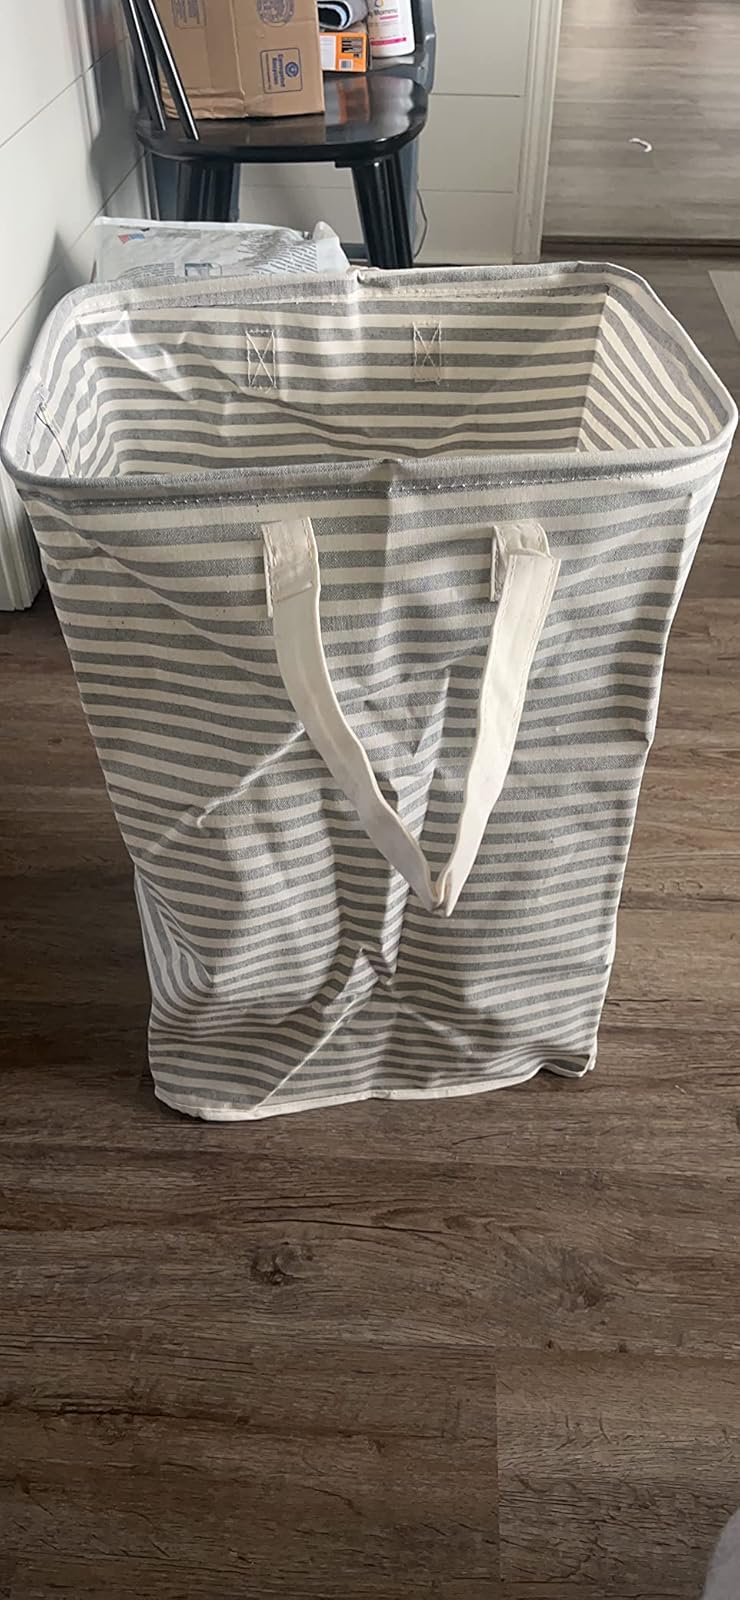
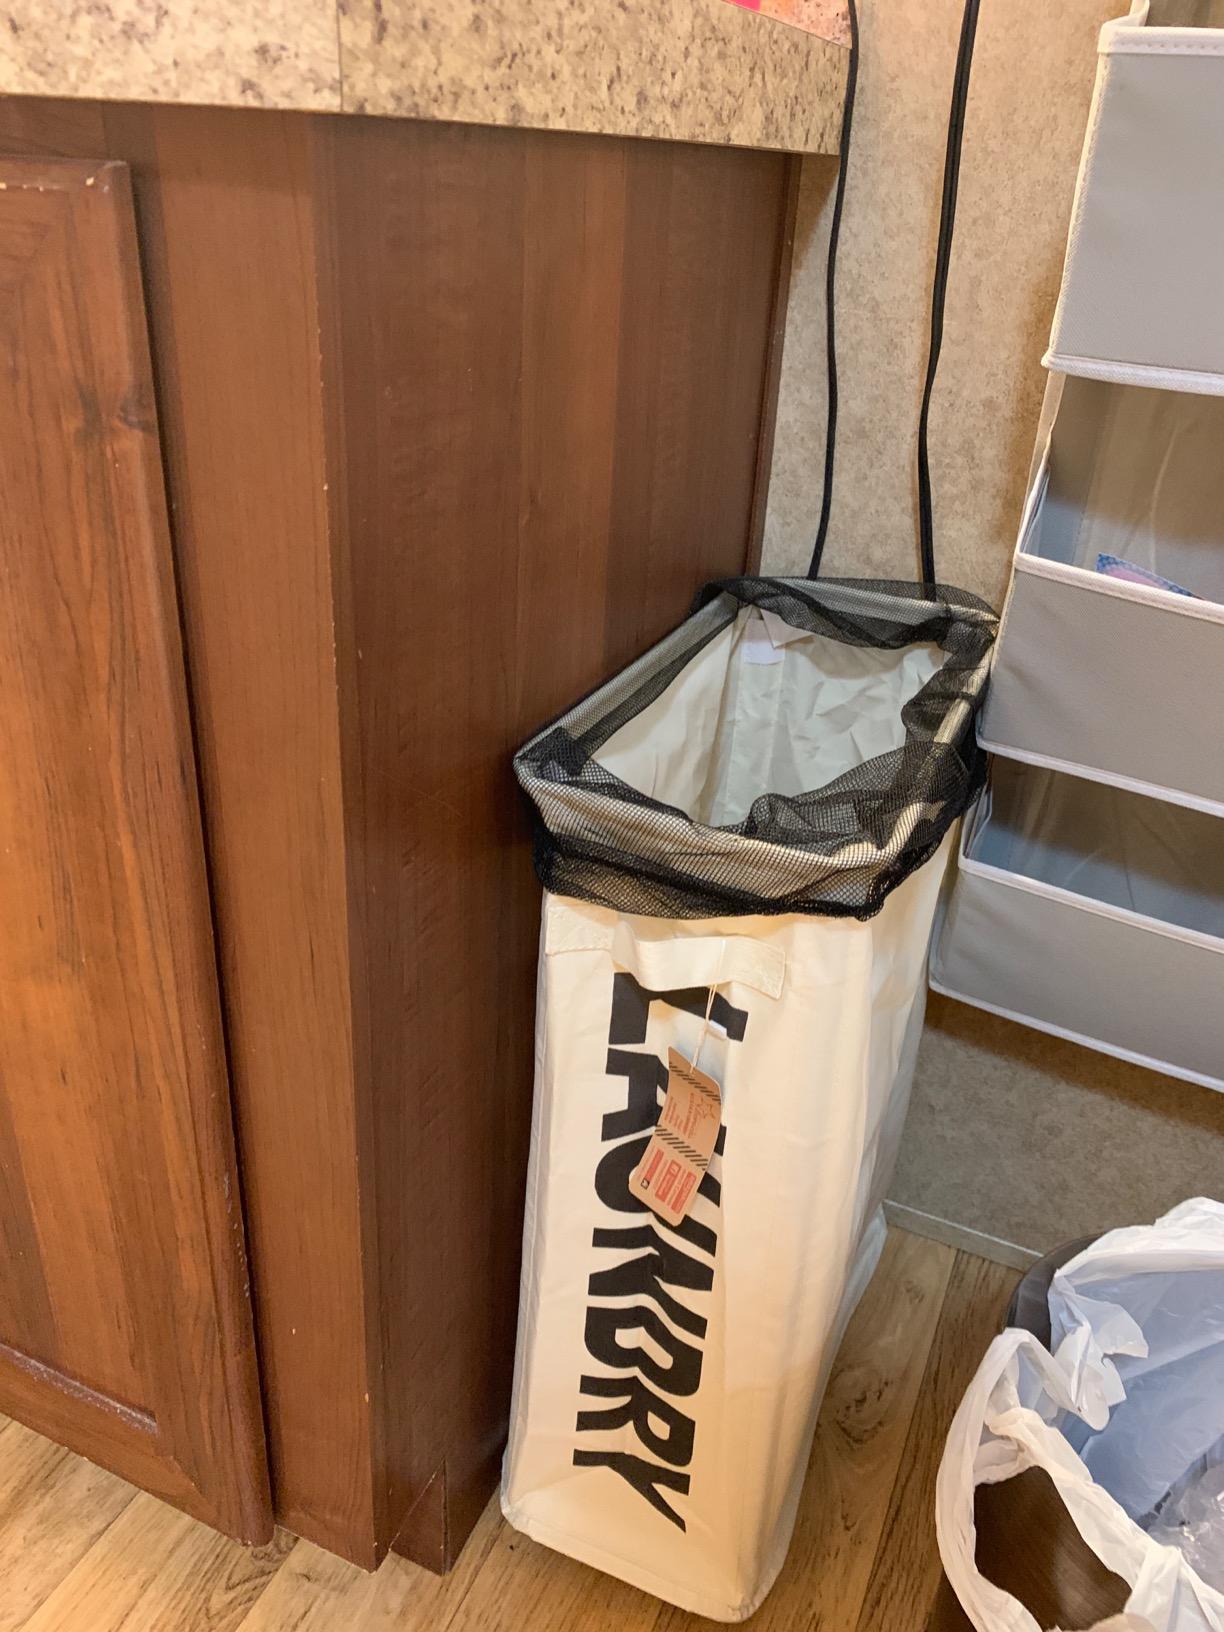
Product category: items_hamper
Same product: no